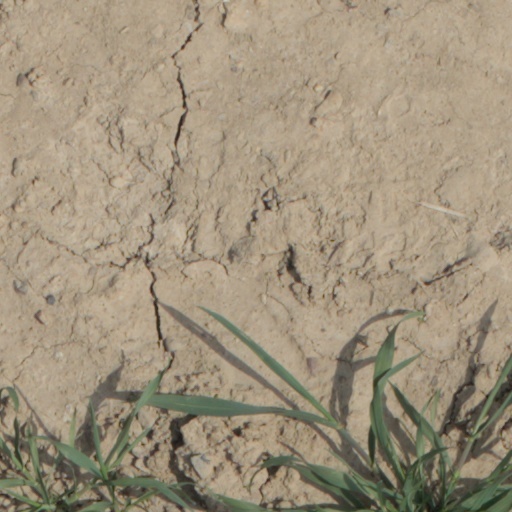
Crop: wheat